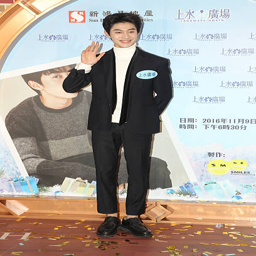
actor attends a commercial event and autograph session .